Ruhrfestspiele

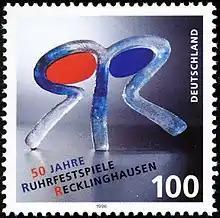

Beginning in 1990, the festival was expanded to a "Europäisches Theater" (European Theater). The new director Hansgünther Heyme, who shaped the festival until 2003, invited companies from European countries "from the Atlantic to the Urals", in an effort to counteract growing nationalism and xenophobia. He set mottos for the each festival, in 1991 it was "Foundations of Empire"("Reichs-Gründungen"), in 1993 "25 Years after 1968" ("Aufbrüche – 25 Jahre nach ’68"), in the 50th anniversary year of 1996 "Art is the Motor of Every Culture" ("Kunst ist der Motor jeder Kultur"), in 1998 "Future Without Past" ("Zukunft ohne Vergangenheit"), 2001 "Courage, I say, Courage" ("Mut, sag ich, Mut"), 2002 "Longings and addictions" ("SehnSüchte").